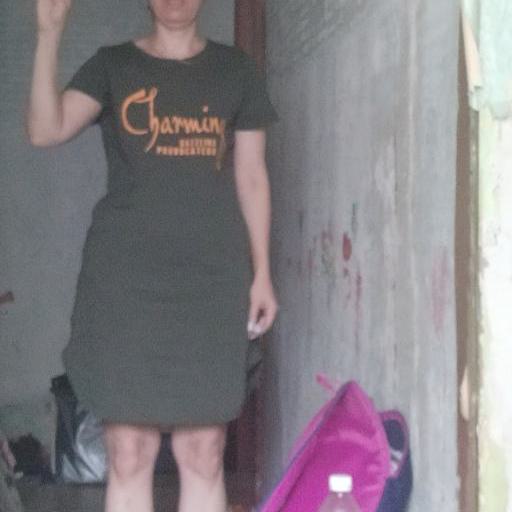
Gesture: no_gesture